Hassagers Kollegium

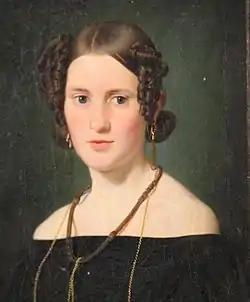
Forthea Hassager.

The priest Carl Hassager bought the house in middle of the 1870s. Since 1857, he had served as vicar of Særslev on Funen. Prior to that, he had served as vicar of Nørre Felding and Tvis from 1829 to 1841, and then, from 1741 to 1857, as vicar of Laastrup and Skals. He and his wife.Dorthea Hassager (død 1897) plannned to spend their retirement together in their new house but Carl Hassager died before they had moved in. Dorthea Hassager lived there for 20 years in her widowhood. In 1888, she created a will which endowed her property and other means to the University of Copenhagen. A provision in her will stated that the house should be converted into a dormitory after her death.